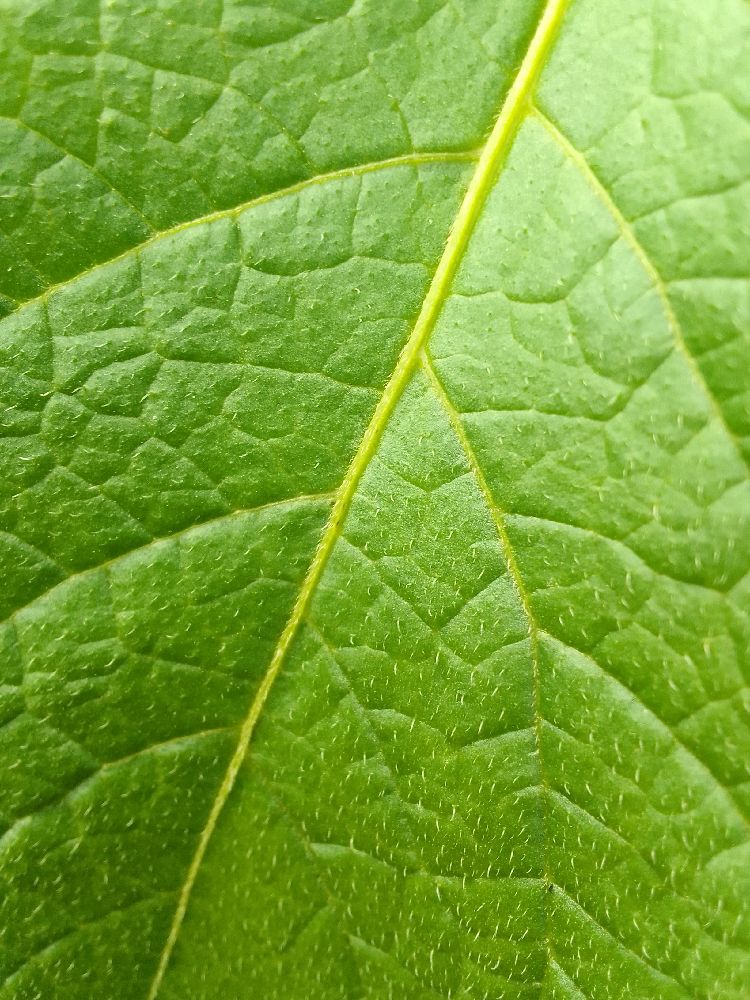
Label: Healthy